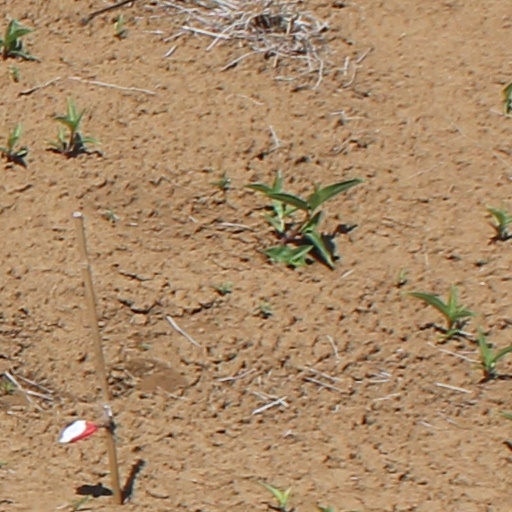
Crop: wheat